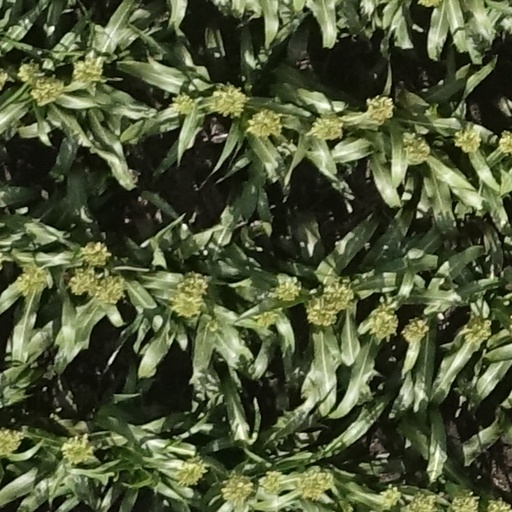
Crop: sorghum